Sergei Ivanov

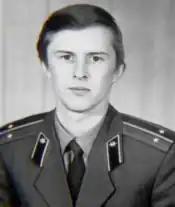

Upon graduating in 1976, Ivanov was sent to serve for the Leningrad and Leningrad Oblast KGB Directorate, where he became a friend of Vladimir Putin, then a colleague of his. In 1981, he studied at the Red Banner Institute of KGB.